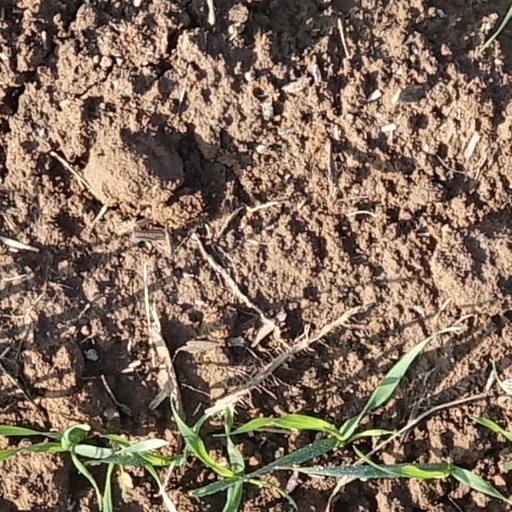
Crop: wheat